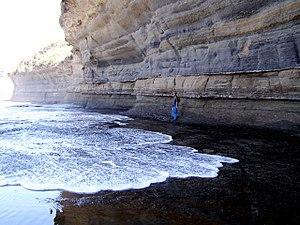
En géologie, un affleurement est un ensemble de roches non séparées du sous-sol, étant mis à nu par un ensemble de facteurs sans être masquées par des formations superficielles.
En géologie et dans les domaines proches, une strate est une couche de roche voire de sol - un terrain qui se distingue des autres par des caractéristiques propres.